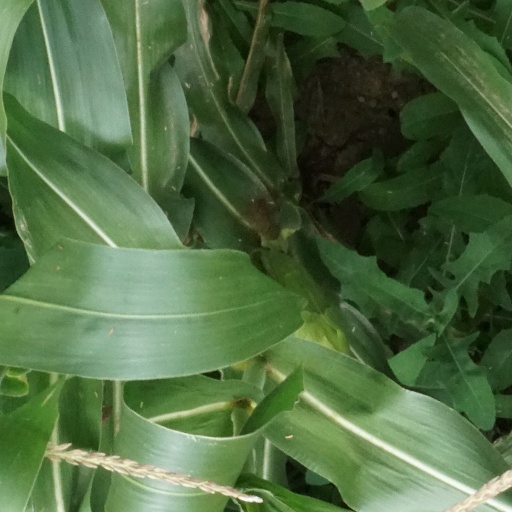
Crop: maize; corn